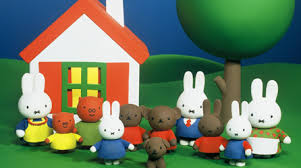
Portrait style: Cartoon Portrait